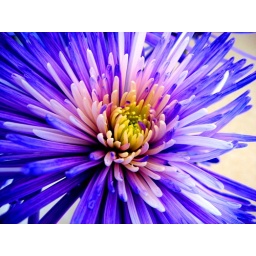
Katie got this flower in a bouquet for her 17th birthday